Wydad AC

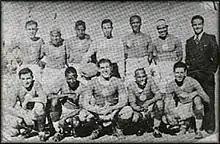
Wydad in 1940

The origin of the establishment of Wydad Athletic Club on resistance the colonialism that was imposed by the French authorities during the era of protectorate in Morocco, since before the independence of Morocco, the port of Casablanca was surrounded by a large number of swimming pools that were dedicated to clubs and sports associations only, and the Europeans were the ones who can supervise them. In beginning of the year 1935, many Moroccan Muslims and Jews joined several clubs to take advantage of the private swimming pools, but they were soon expelled by the colonizer because of their fear of an increase in their numbers later, and from here came the idea of establishing a Moroccan club by Moroccans only, so that the club can benefit of the swimming pools and participate in water polo competitions.